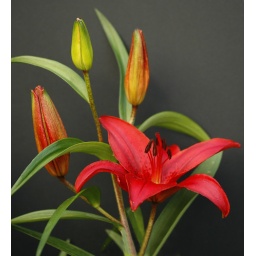
Yes, in the garden against black mount board.